Artemy Volynsky

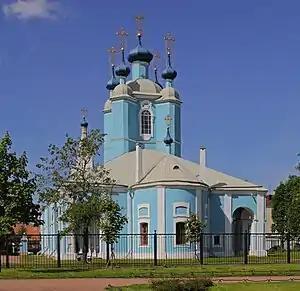
St Sampson's Cathedral, the burial place of Artemy Volynsky

A tombstone in their honour was erected in 1741 by order of Elizabeth of Russia over their burial place beside St. Sampson Cathedral. That was the only thing that was visible over their grave until 1885 when a monument was placed as they were seen as national heroes because they opposed German ideas, as represented by Biron. This point of view would have been quite amazing to their contemporaries and reflects more the concerns of the next century than of Biron's and Volynsky's time.